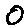
Label: 0